Charlie Webster (footballer)

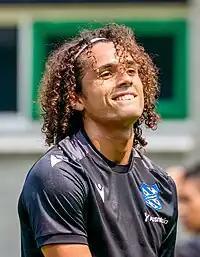
Webster with Heerenveen in 2023

Charles Clive Webster (born 31 January 2004) is an English professional footballer who plays as a midfielder for club Burton Albion. Webster came through the Chelsea academy but never made a first team appearance.